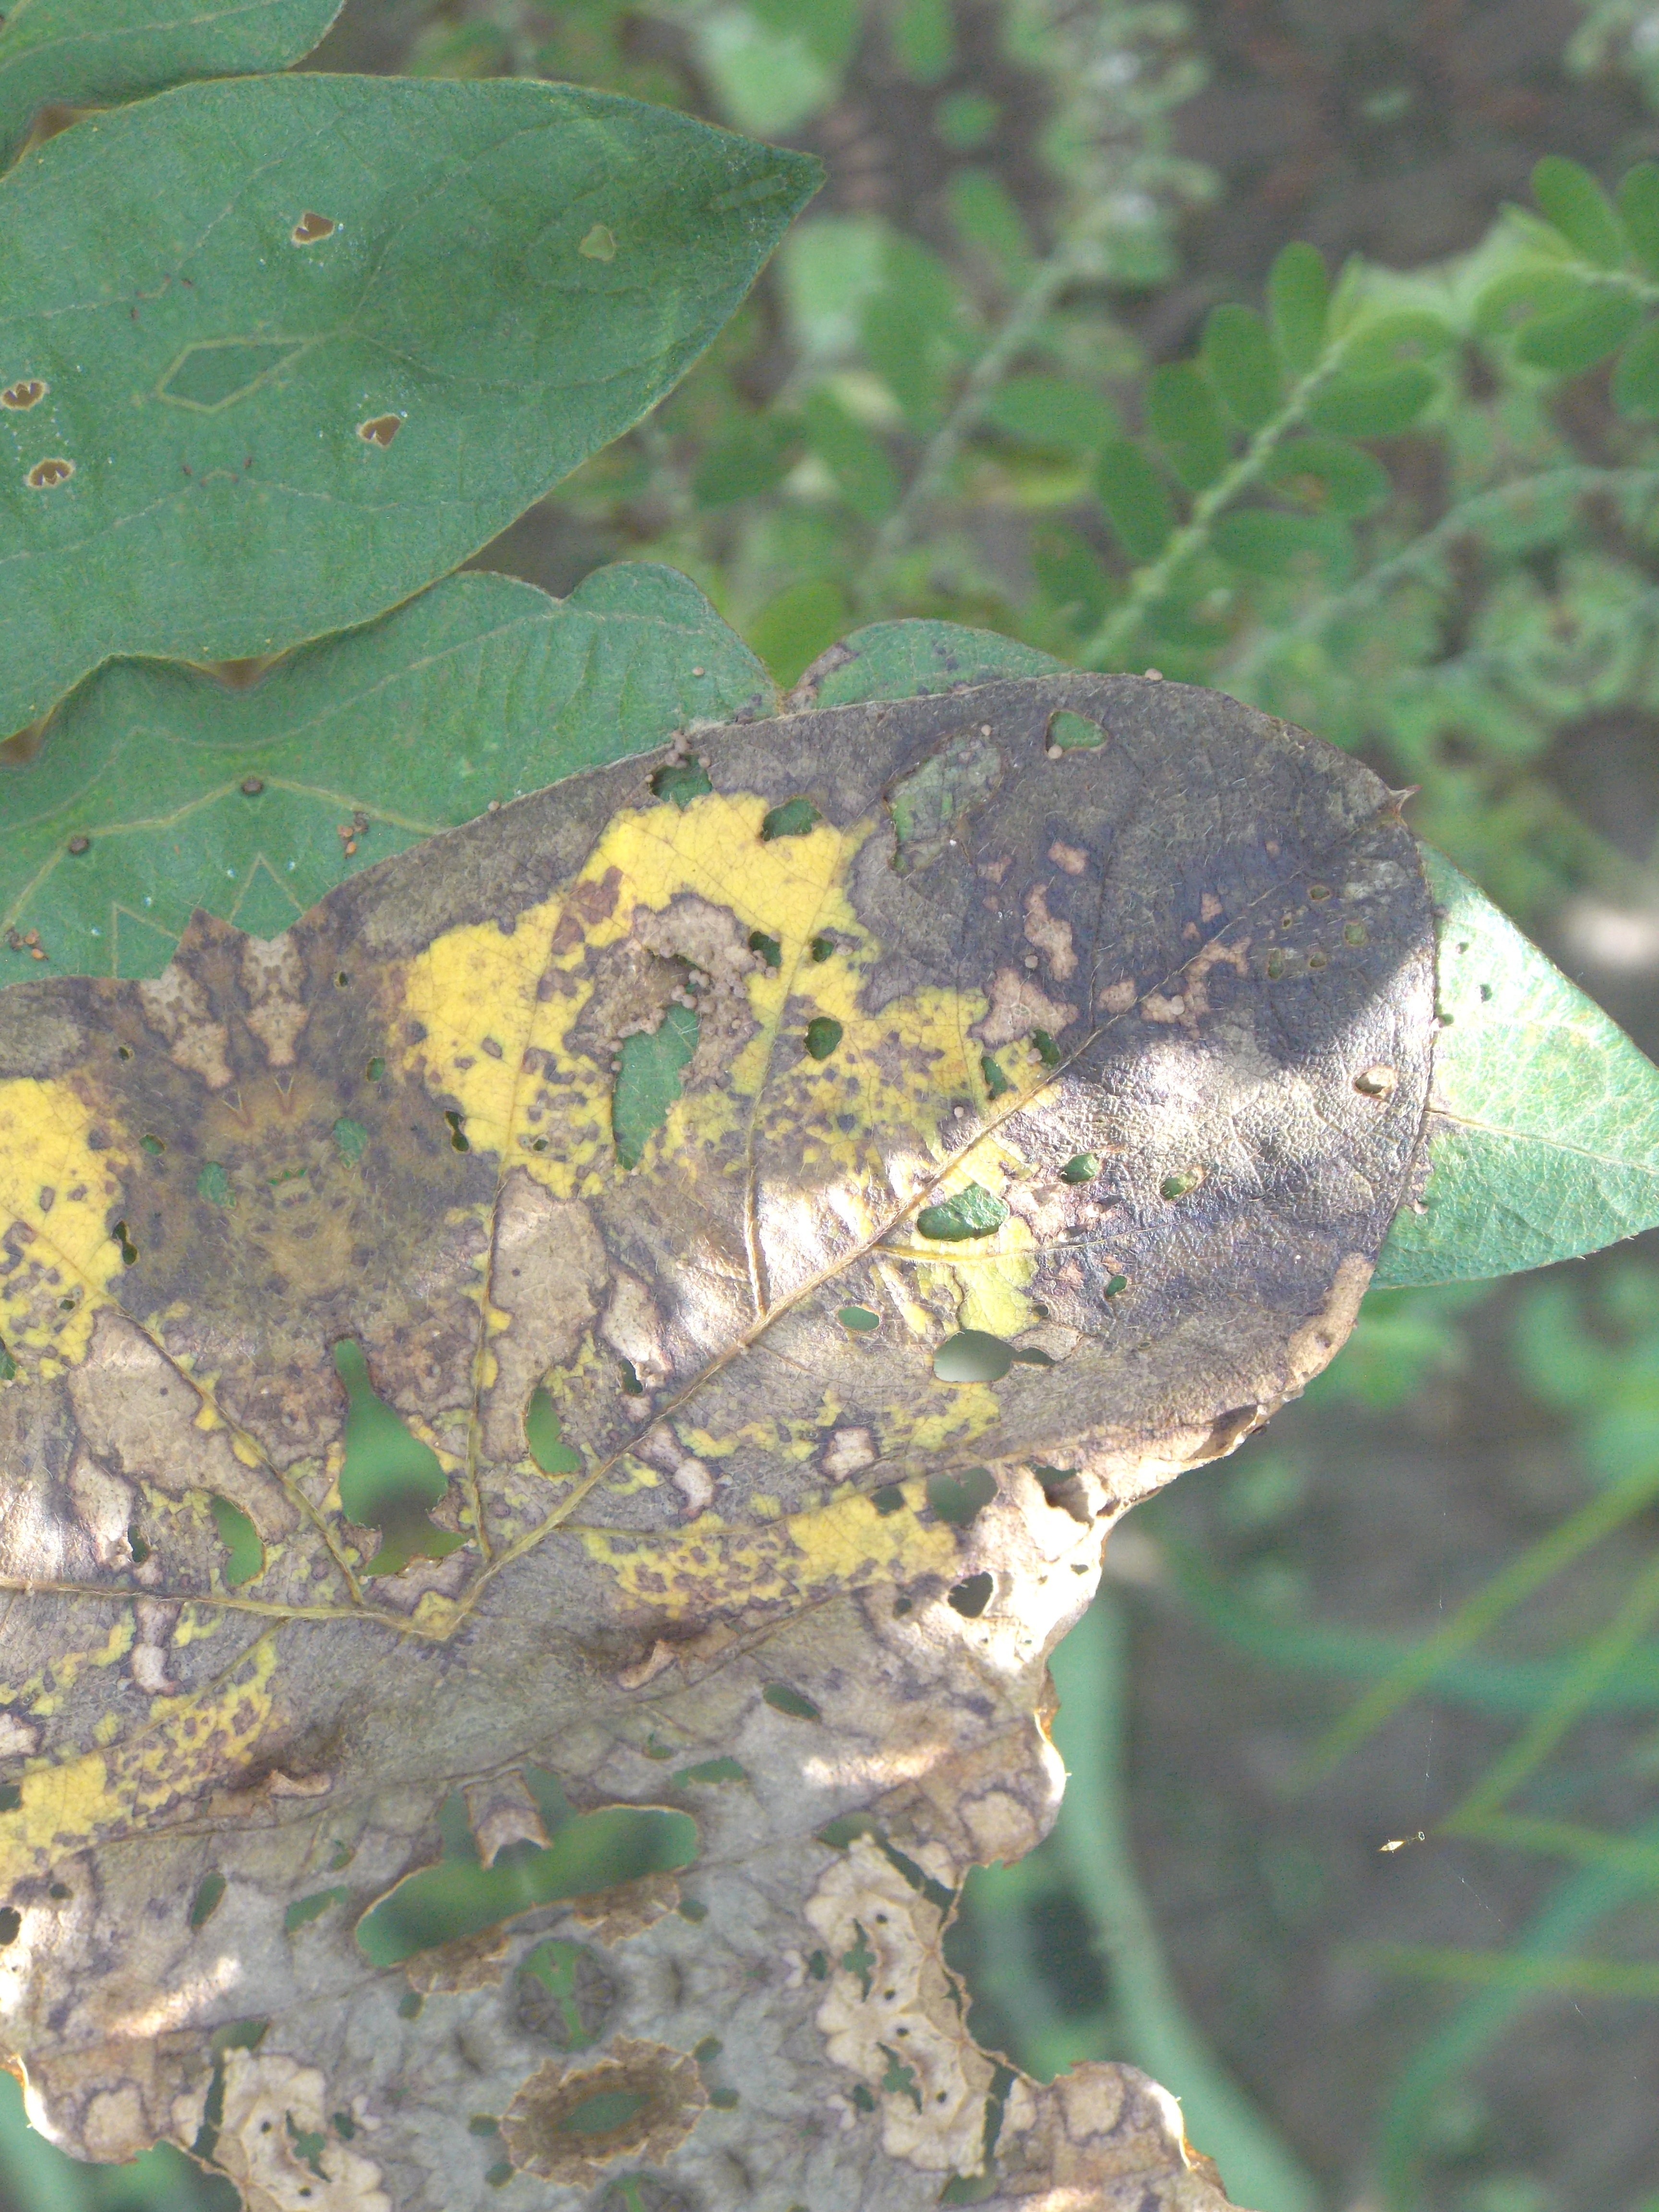
Label: Disease